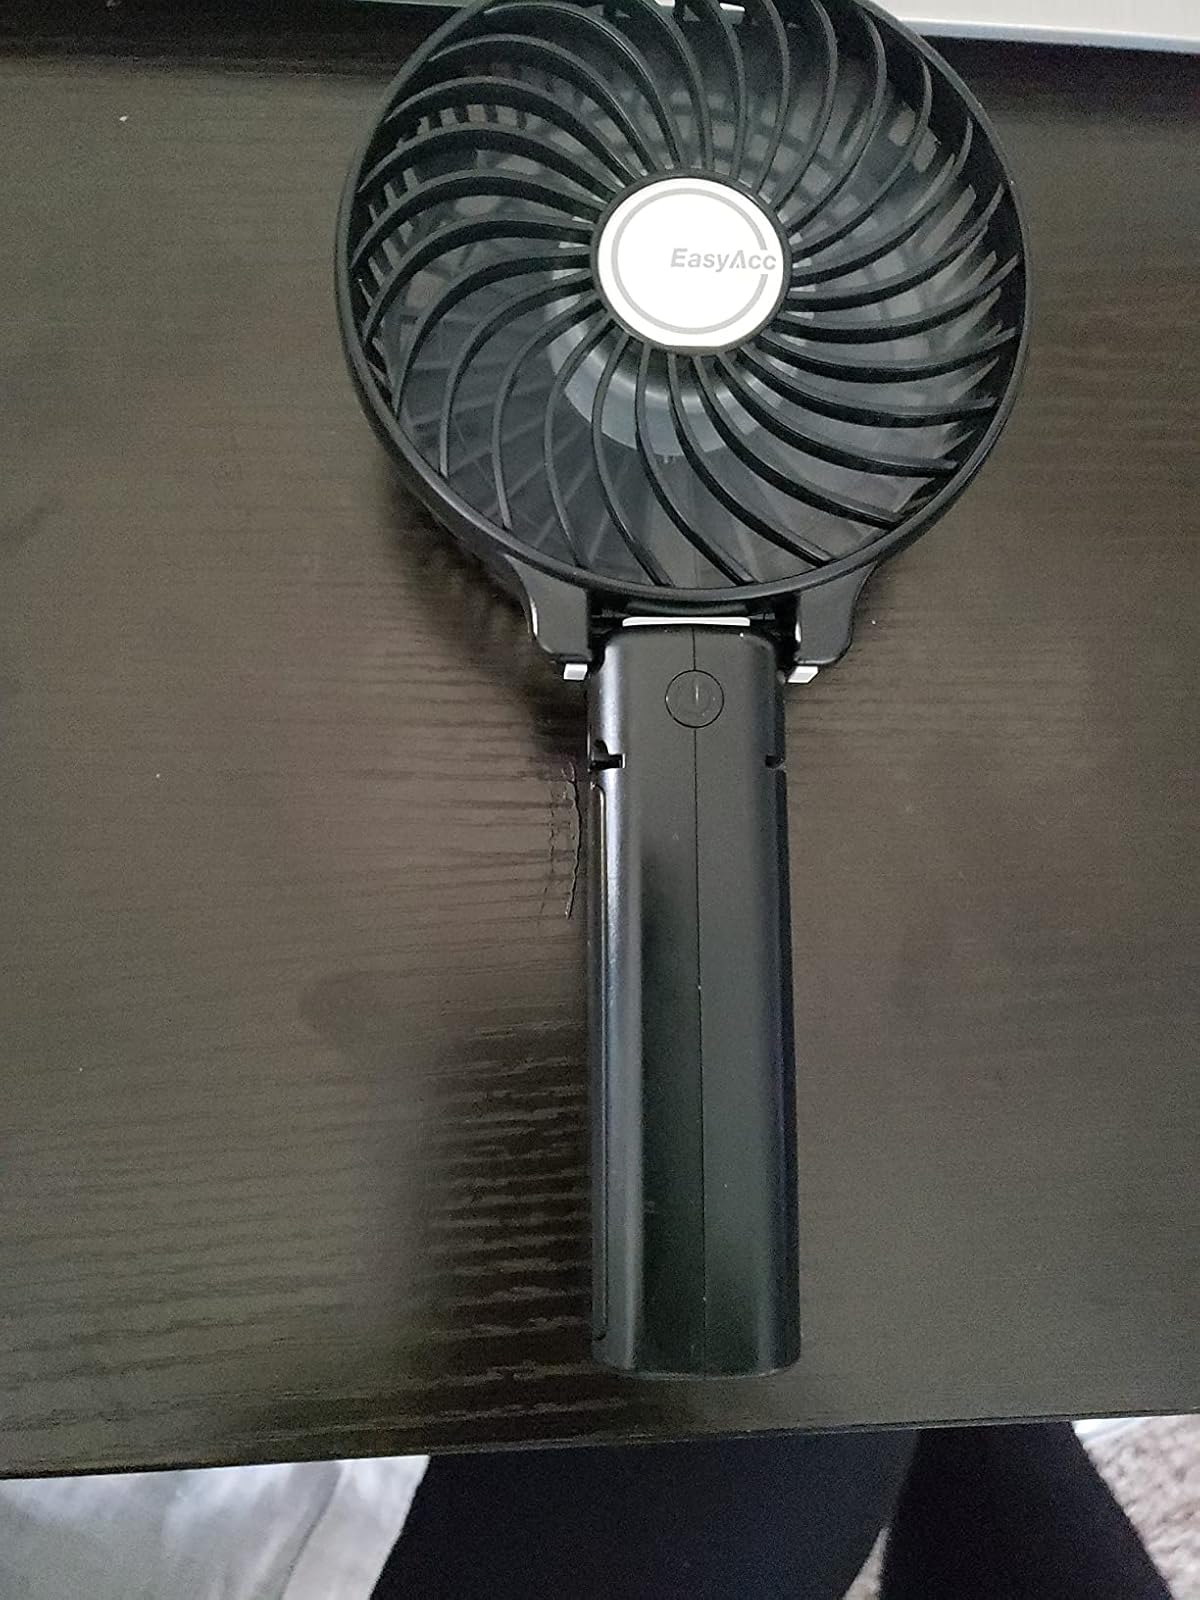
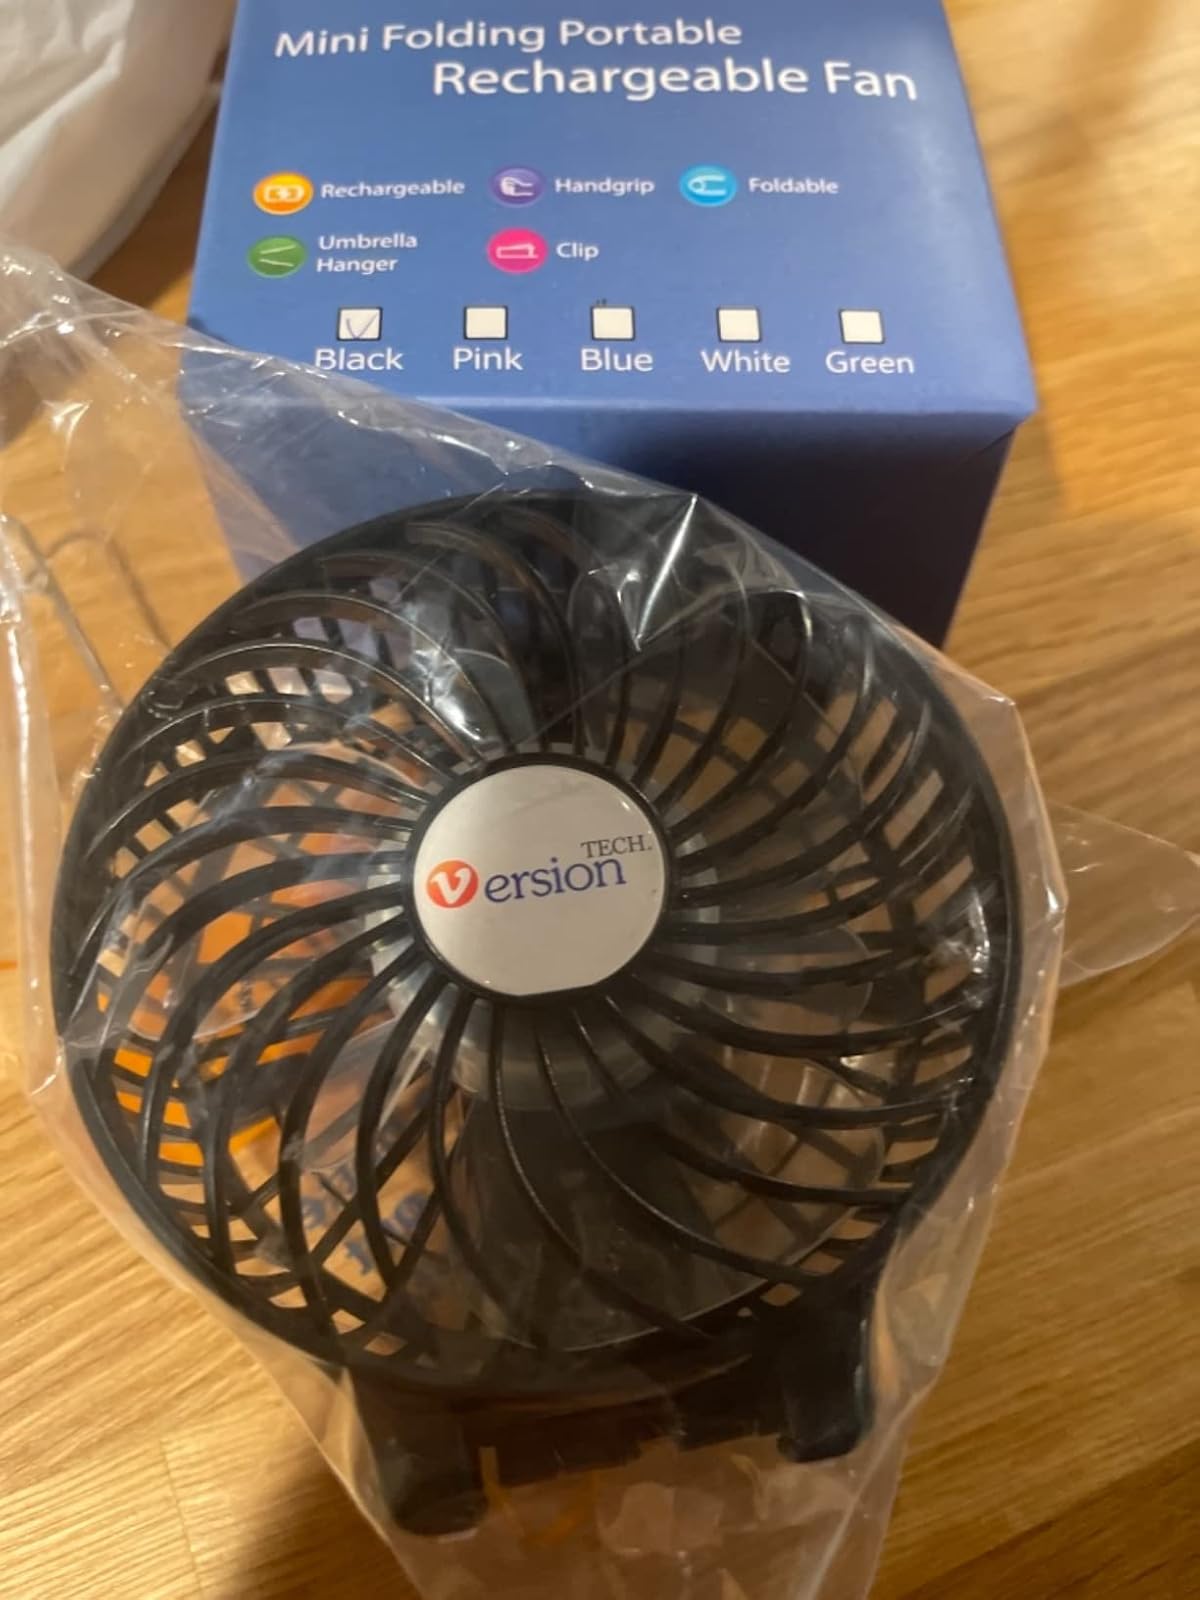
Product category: fan
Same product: no